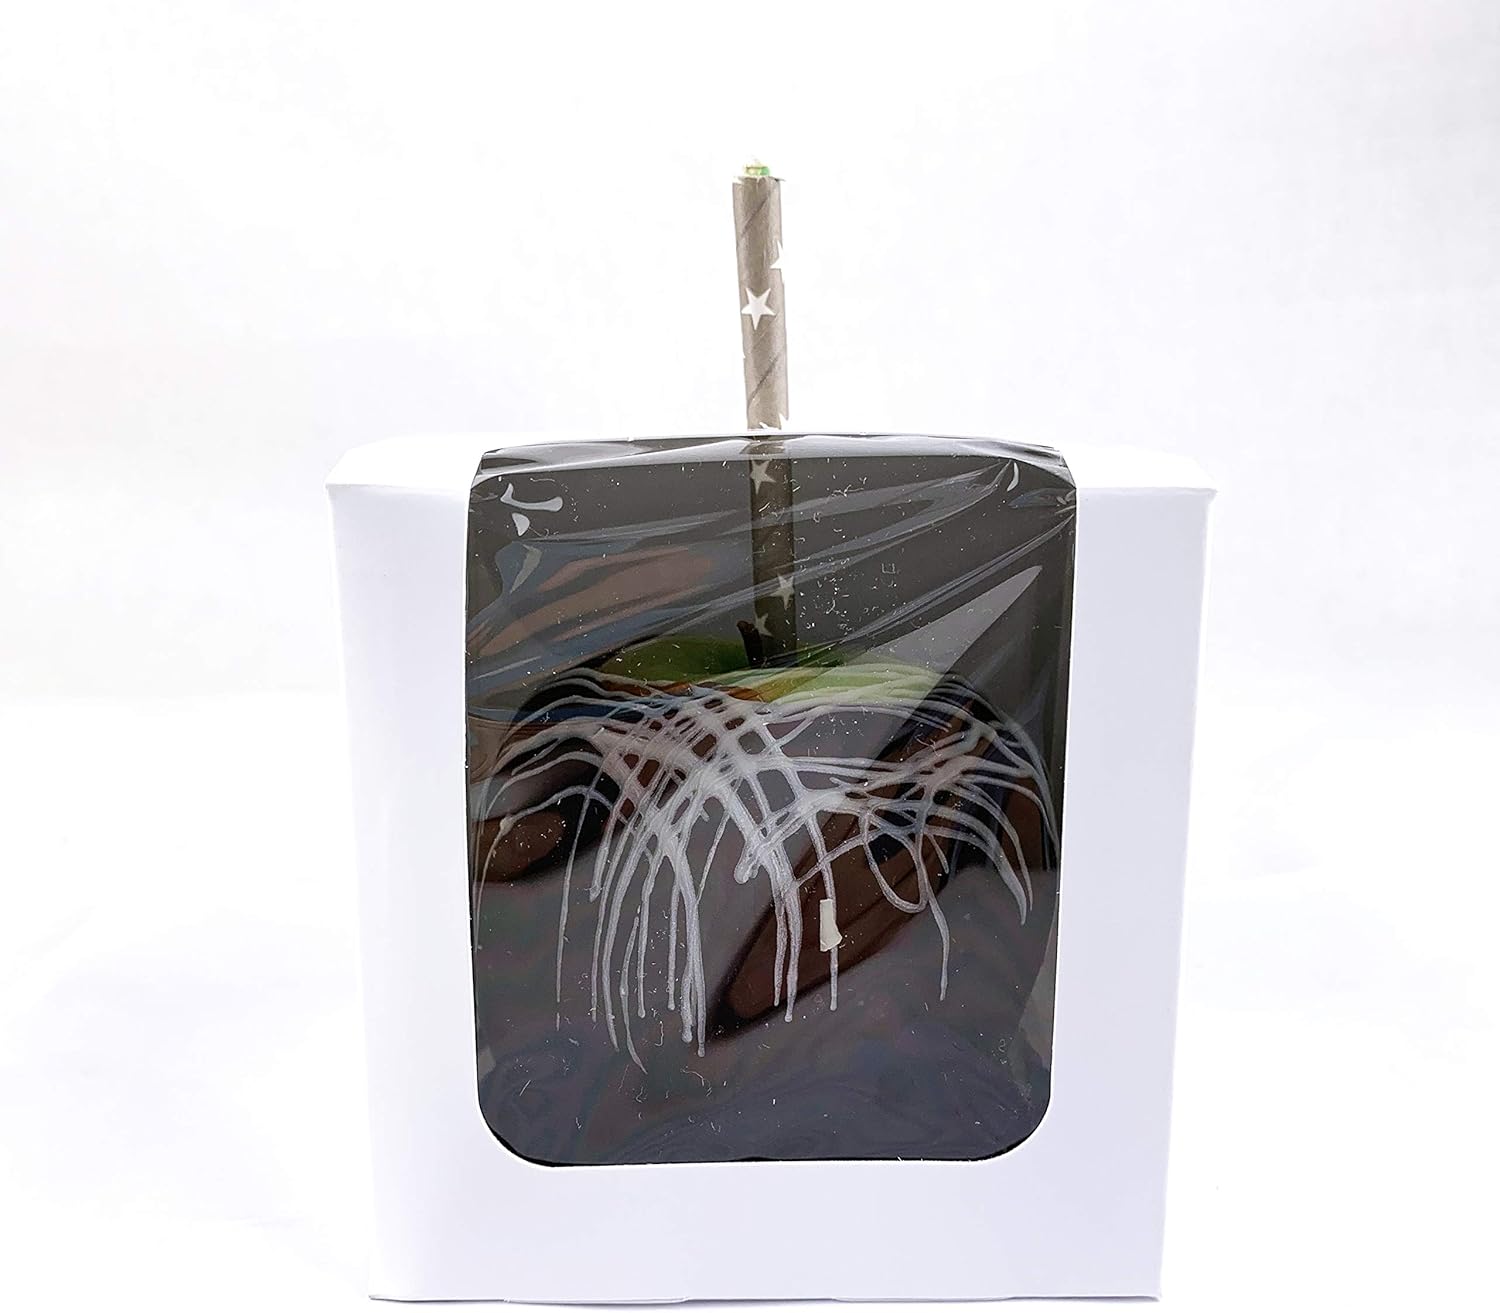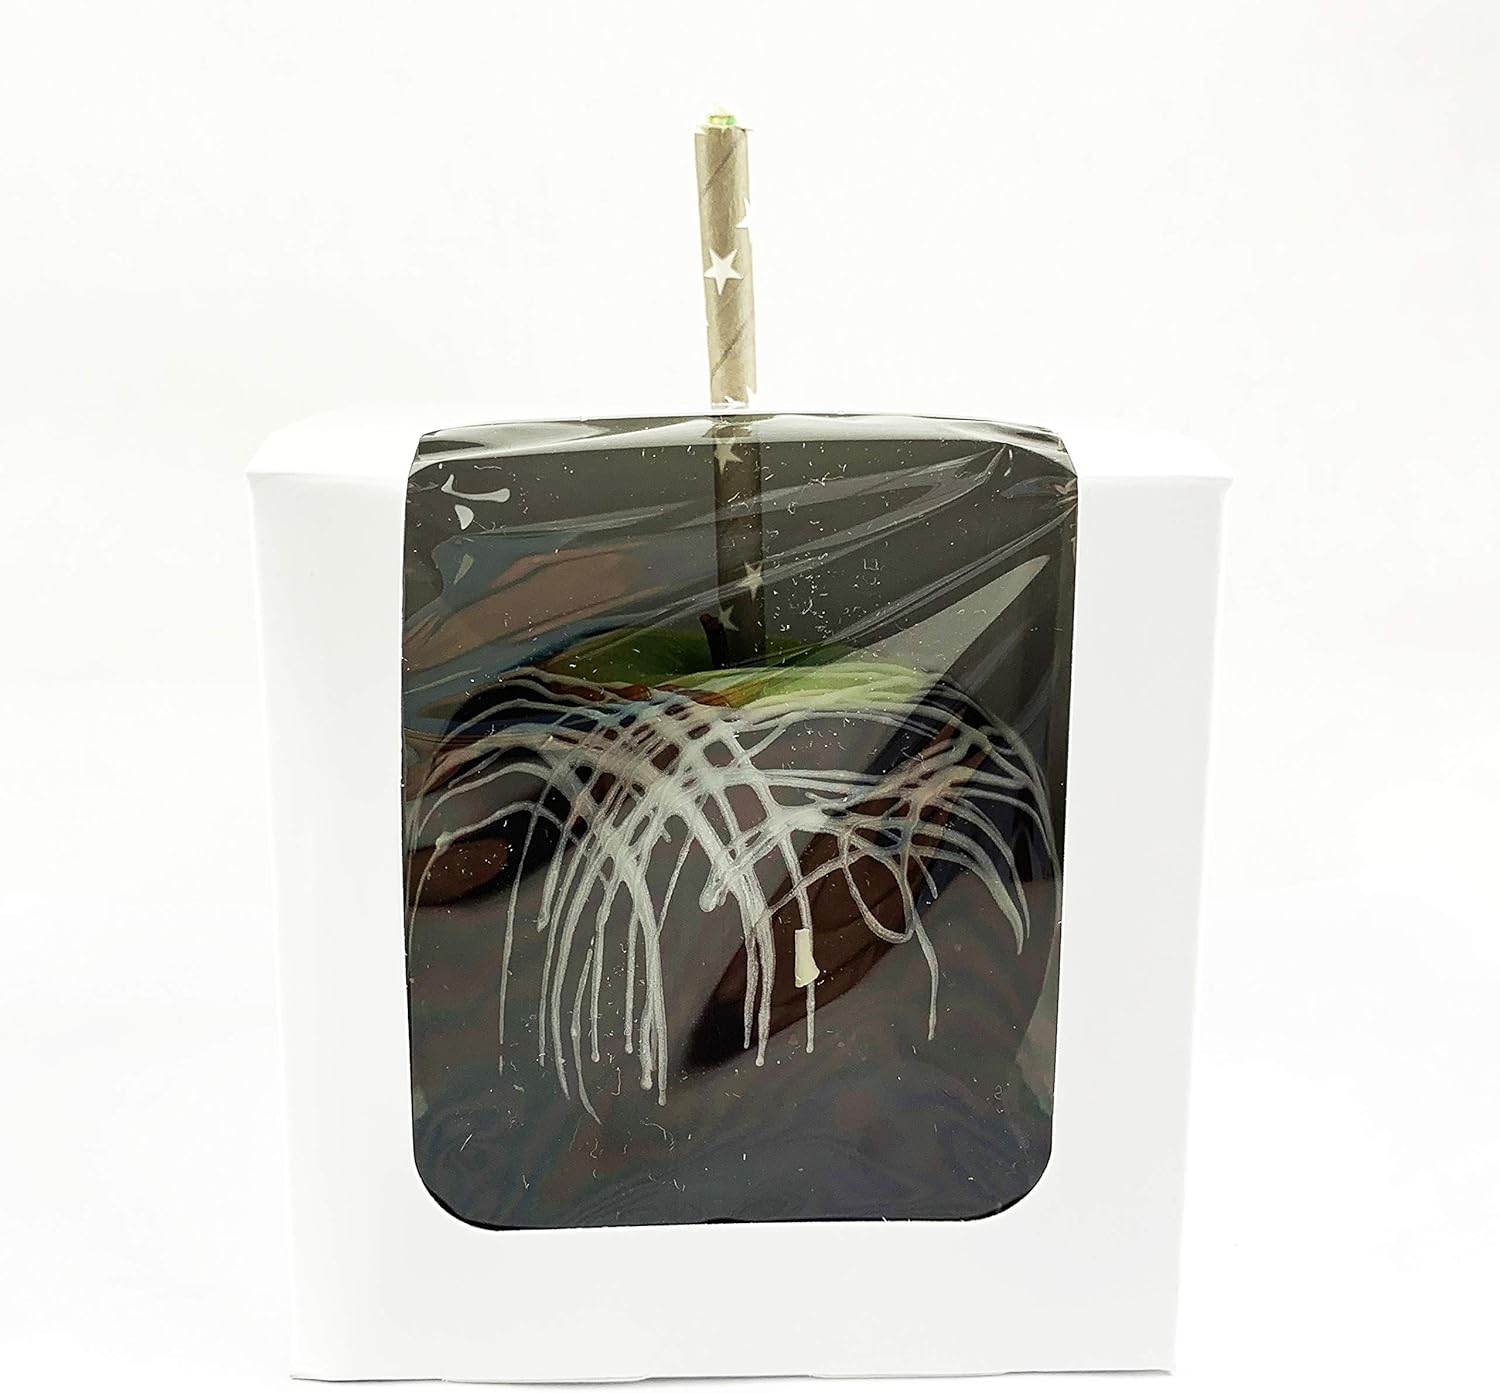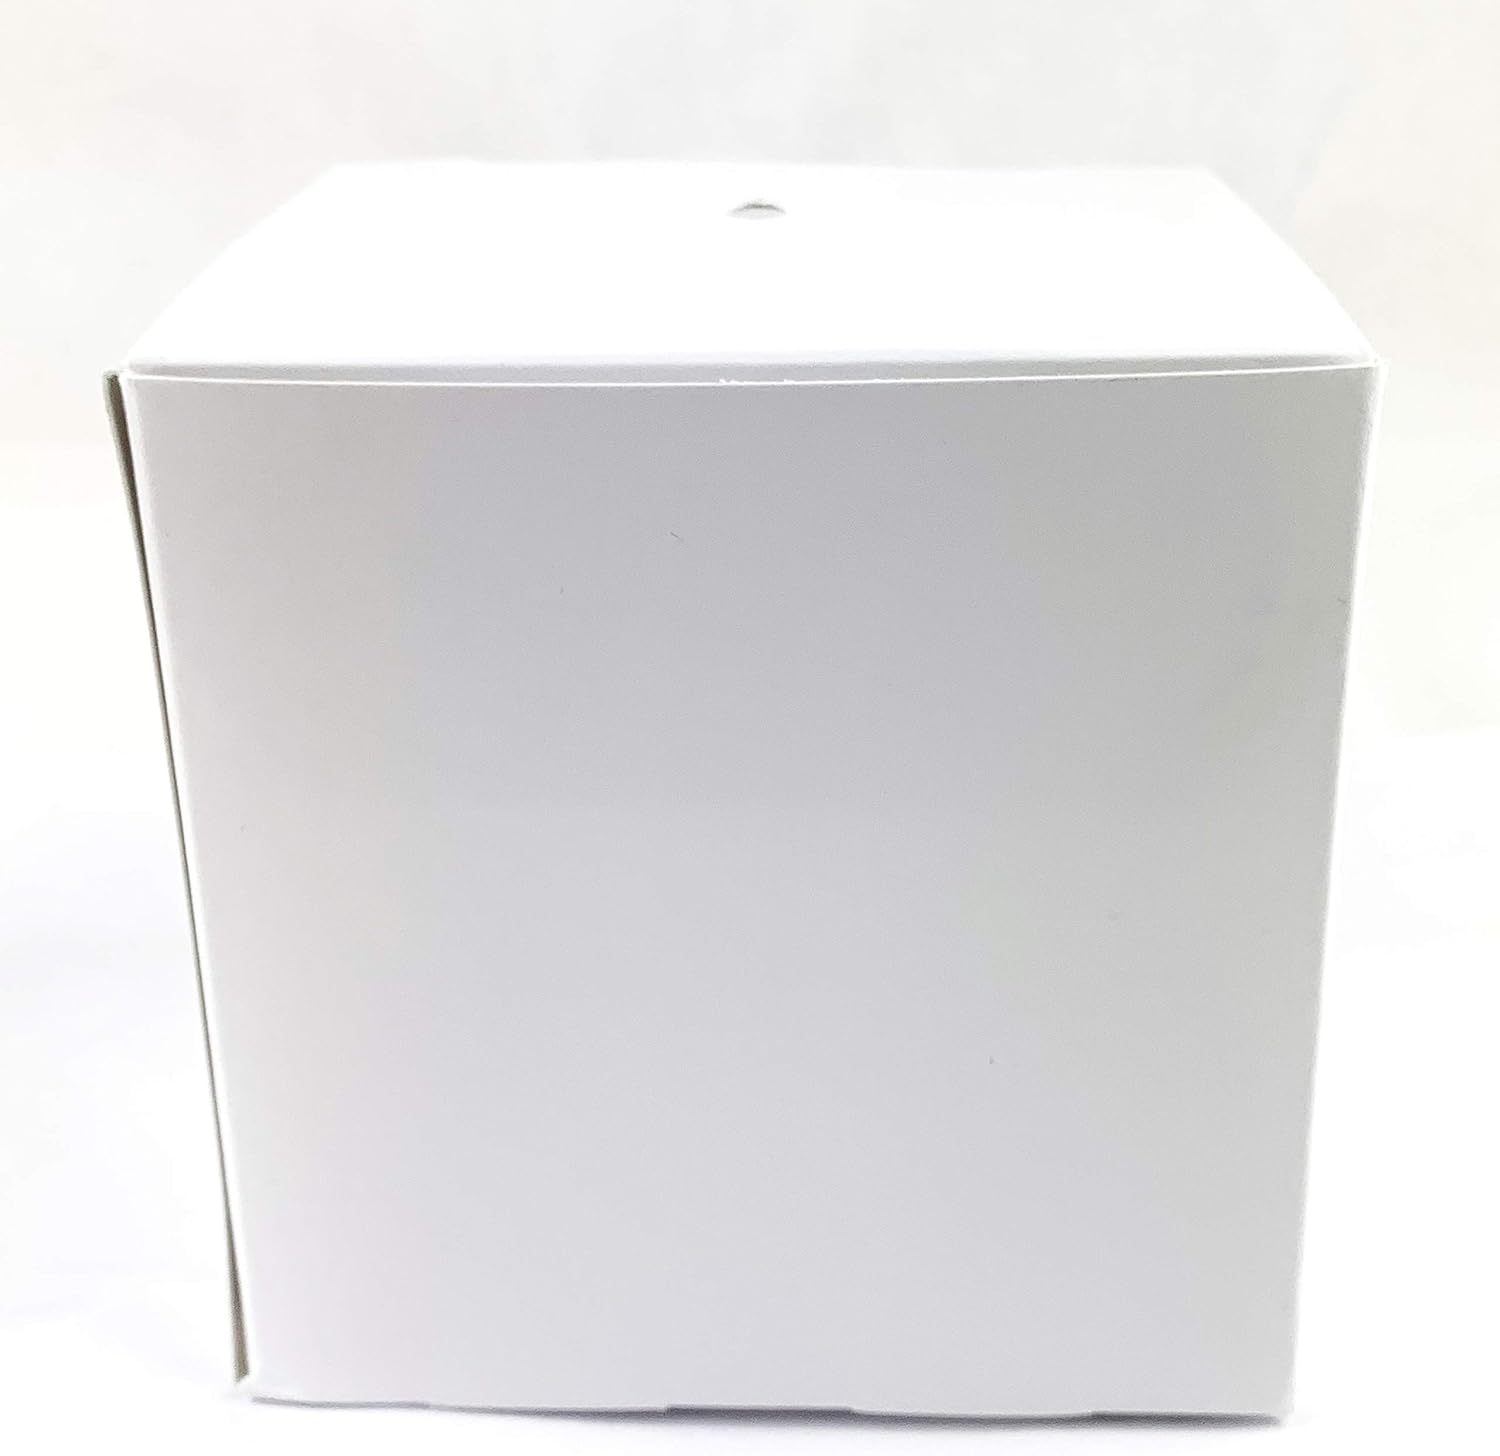
Worlds 4"x4"x4" Clear Window White Candy Apple Box With Hole Top 15 Pack
Category: Amazon Home
Worlds 4"x4"x4" Clear Window White Candy Apple Box With Hole Top 15 Pack
Features: Package:15 Pack | Box Size: 4"x4"x4" | Clear Window White candy apple box with small hole at the top of the box for the stick to poke through and to secure your apple inside. | Easy to Assembly,candy apple gift boxes is very beautiful and suitable for all kinds of party, Halloween or retail, homemade gifts, birthday celebrations etc.